Royal Naval Hospital

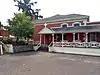
Former south ward of the pavilion hospital at Esquimalt (John Teague, 1888).

Further afield in the seventeenth century, crews began to be exposed to unfamiliar illnesses on increasingly long sea-voyages. One response, first proposed in 1664, was the provision of hospital ships to accompany the fleet on more distant expeditions; but by the beginning of the 18th century permanent onshore hospital provision was being contemplated for overseas bases. An early experiment was the prefabricated hospital set up in Jamaica by Admiral John Benbow in 1701, for which the Sick and Hurt Commissioners provided a salaried surgeon and other staff. This was followed by the provision of staffed hospitals in Lisbon in 1705 and Minorca in 1709; those at Jamaica and Lisbon closed in 1712, but the naval hospital at Port Mahon, Minorca was retained on a more permanent footing (having moved into a new purpose-built complex on the Illa del Rei that same year).